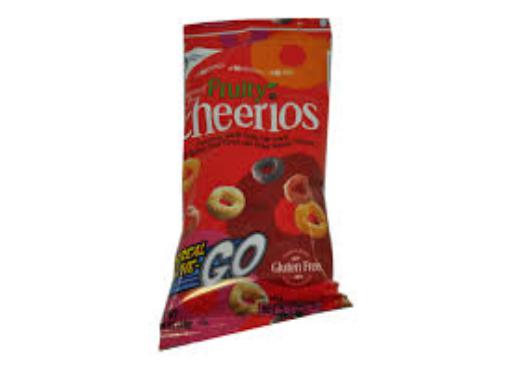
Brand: Fruity Cheerios
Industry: Food